Racism in the United States

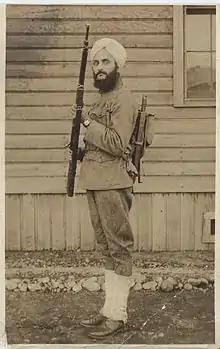
Bhagat Singh Thind was twice denied citizenship as he was not deemed white.

Native American nations on the plains in the west continued armed conflicts with the U.S. throughout the 19th century, through what were called generally Indian Wars. Notable conflicts in this period include the Dakota War, Great Sioux War, Snake War and Colorado War. In the years leading up to the Wounded Knee massacre the U.S. government had continued to seize Lakota lands. A Ghost Dance ritual on the Northern Lakota reservation at Wounded Knee, South Dakota, led to the U.S. Army's attempt to subdue the Lakota. The dance was part of a religion founded by Wovoka that told of the return of the Messiah to relieve the suffering of Native Americans and promised that if they would live righteous lives and perform the Ghost Dance properly, the European American invaders would vanish, the bison would return, and the living and the dead would be reunited in an Edenic world. On December 29, 1890, at Wounded Knee, gunfire erupted, and U.S. soldiers killed up to 300 Indians, mostly old men, women and children.